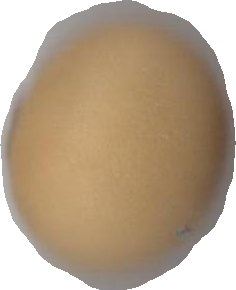
Variety: Grobogan